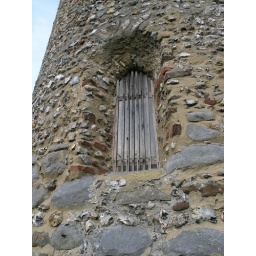
Large pieces of silver carr stone from the Castle Rising area have been used in the tower.